Rogers: The Musical

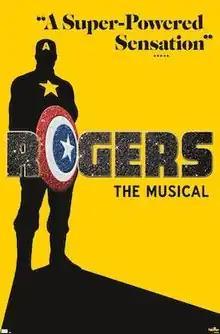
Promotional poster

Rogers: The Musical is a fictional Broadway musical in the Marvel Cinematic Universe (MCU) media franchise, centered on the life of Steve Rogers / Captain America. The musical was conceived for the 2021 Marvel Studios Disney+ miniseries "Hawkeye" by head writer Jonathan Igla, which featured the musical number "Save the City", written by Marc Shaiman and Scott Wittman. "Save the City" garnered a mixed response from viewers, and was released as a digital single on November 24, 2021. The song was performed live at the 2022 D23 Expo. Multiple Easter eggs referencing the musical have since been added to several MCU properties.